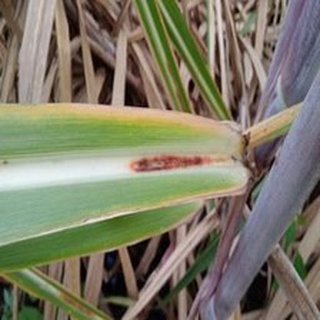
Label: sugarcane_red_rot